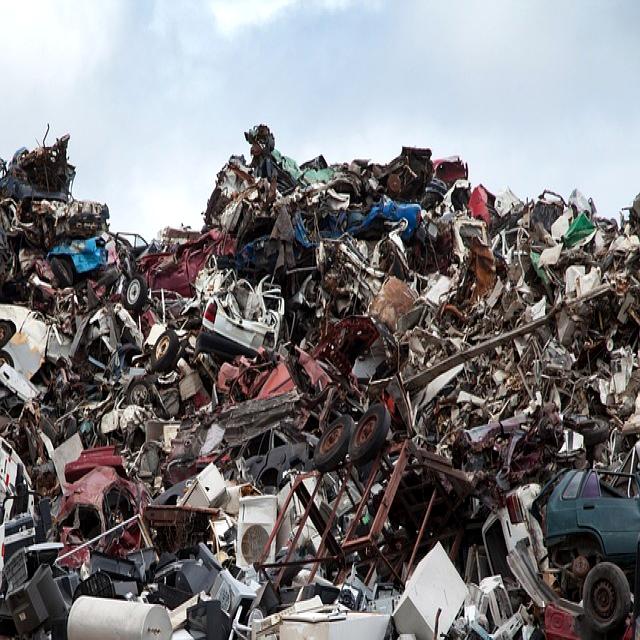
Label: Garbage